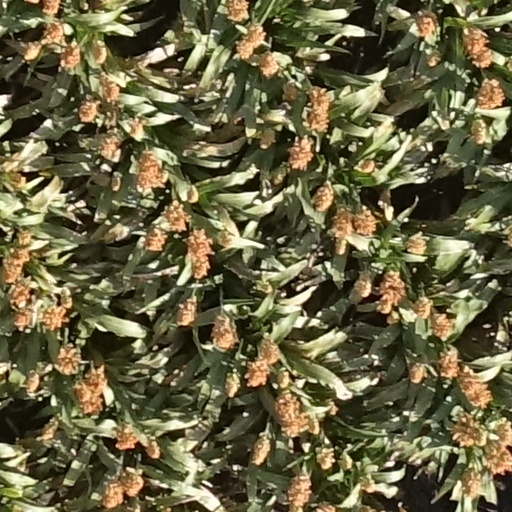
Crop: sorghum